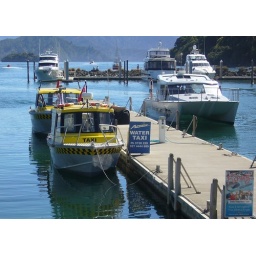
Picton serves as the base for boating around the Marlborough Sounds, hence cool New York-style water taxis.